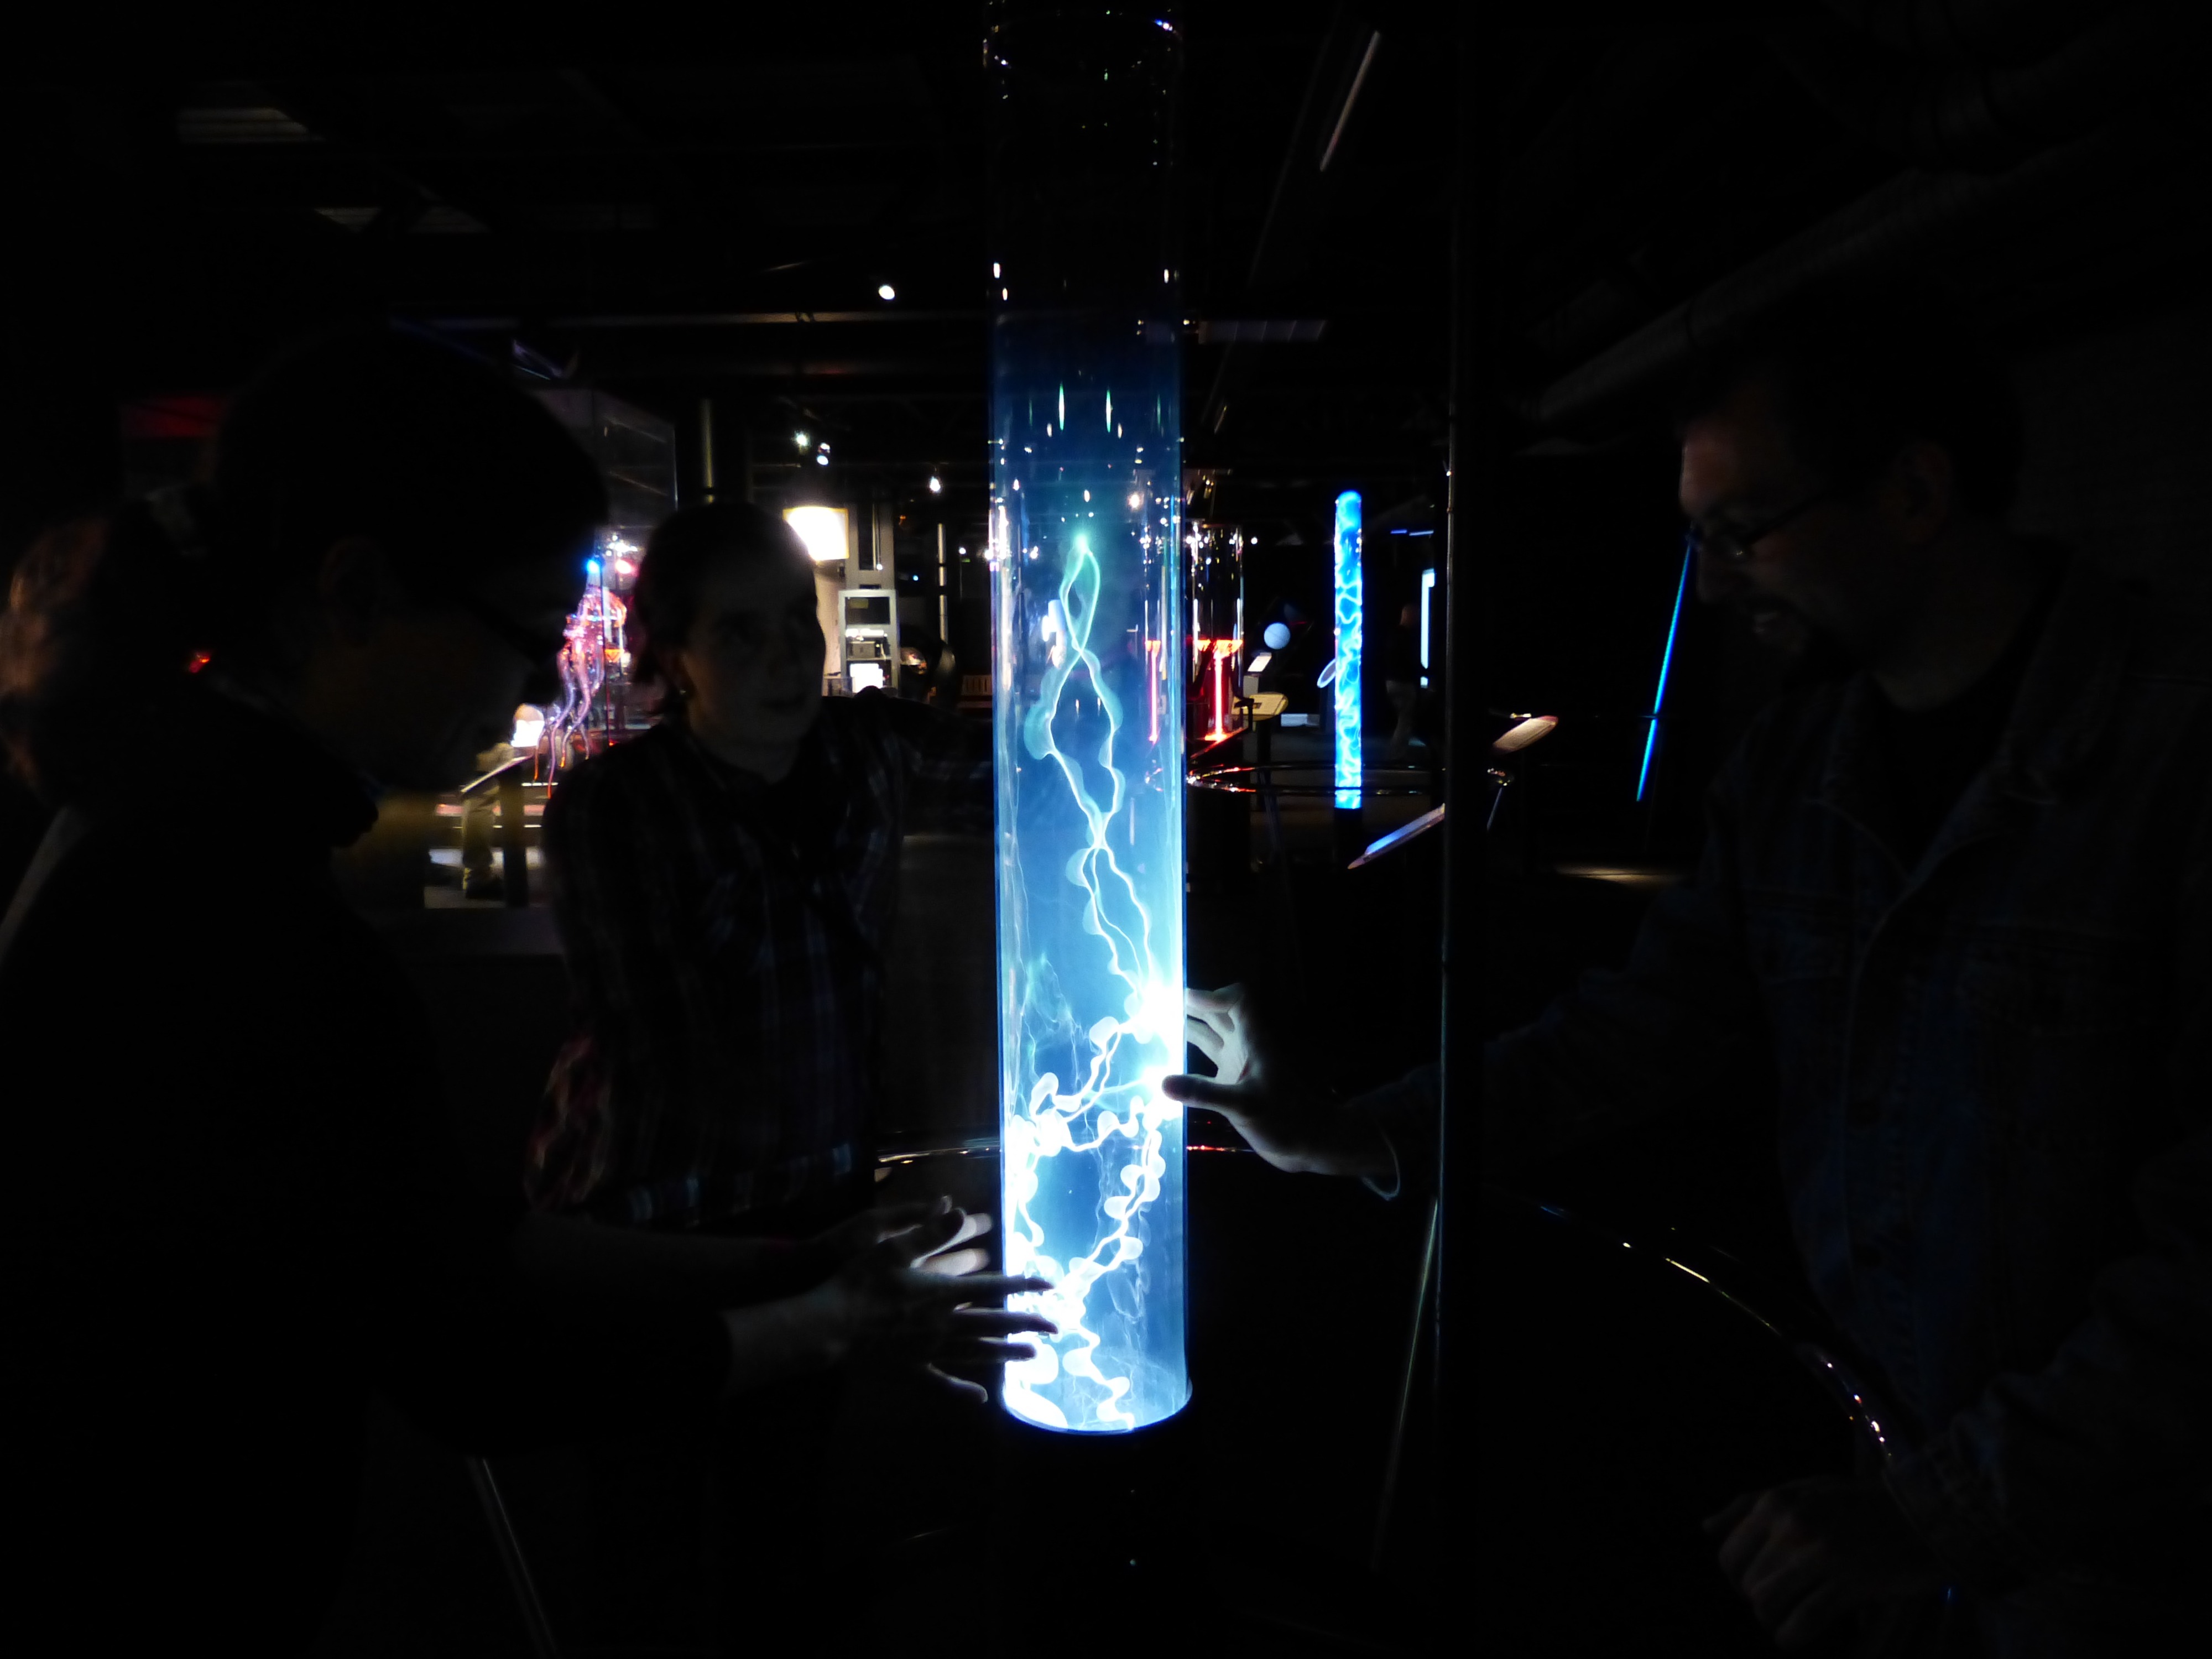
hand, light, technology, white, night, touch, museum, darkness, lamp, electricity, lighting, current, stage, toys, cylinder, test, experiment, attempt, plasma, discharge, personal, plasma ball, plasma lamp, physical toy, dielectric barriereentladung, nikola tesla, bill parker, inert gas entladungsr hre, plasma globe, plasma sphere, plasma plume